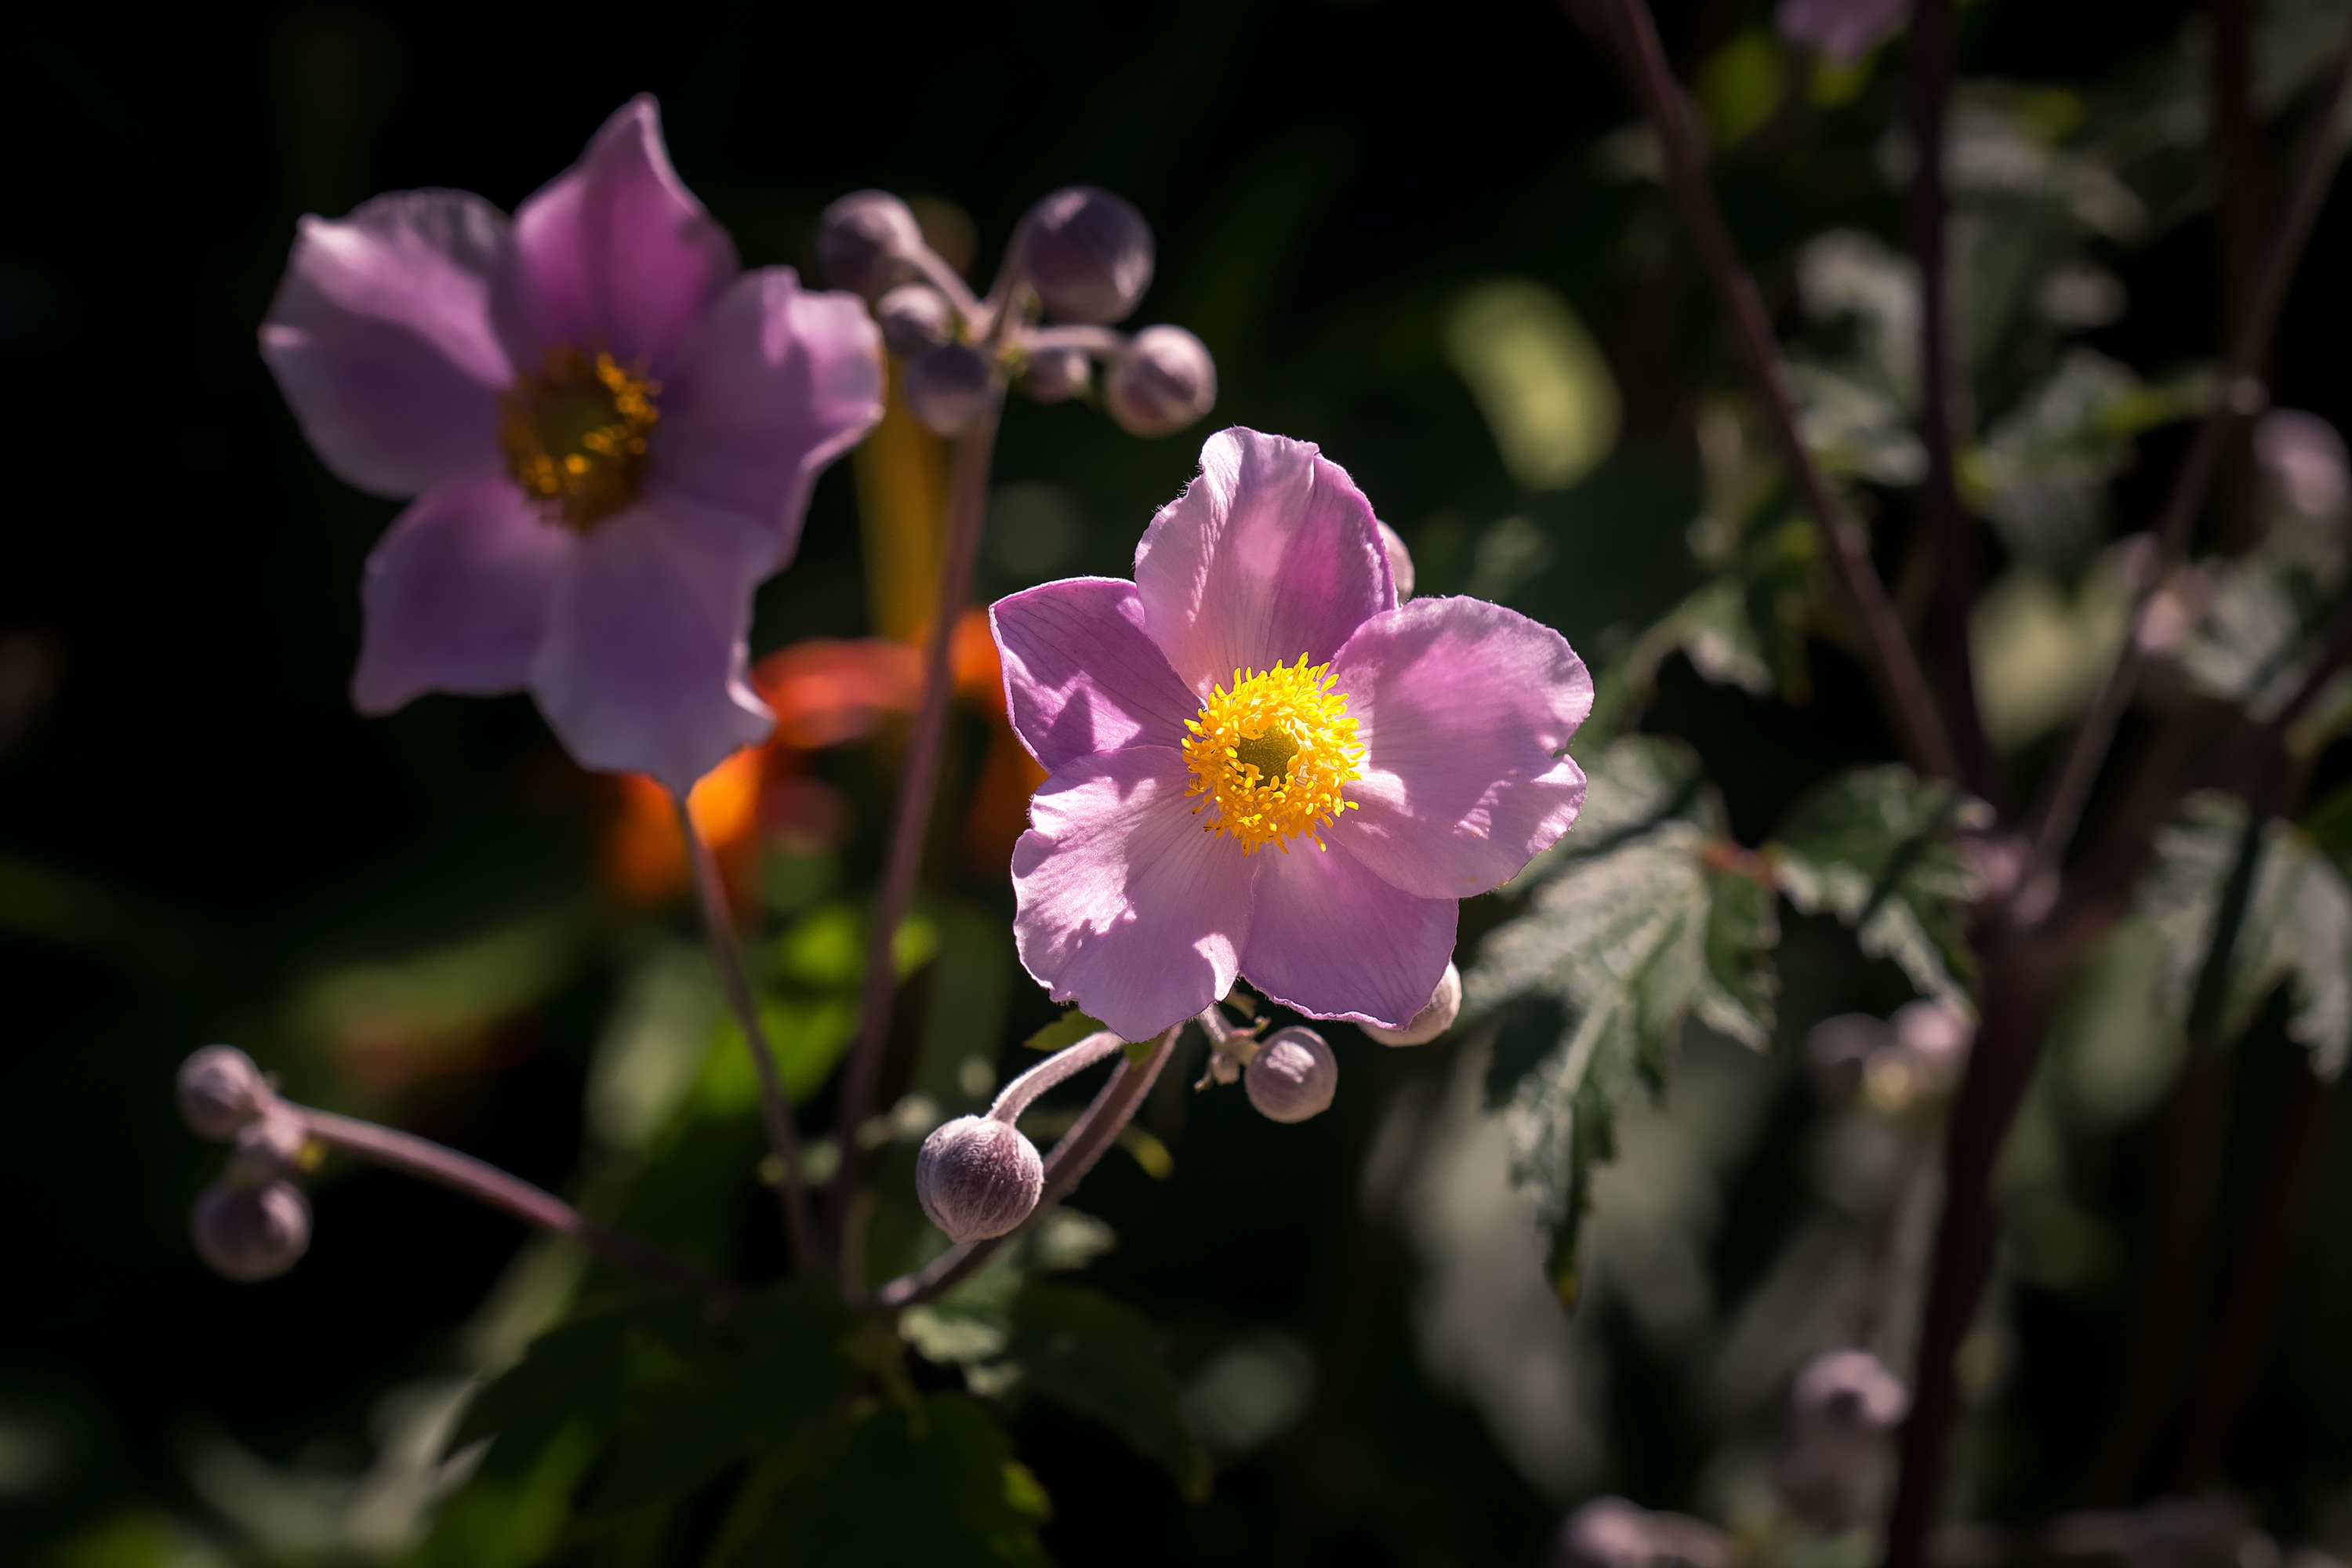
nature, blossom, plant, flower, petal, bloom, summer, autumn, botany, garden, pink, close, flora, wildflower, anemone, flower garden, late summer, pink flower, macro photography, ornamental plant, garden plant, pink petals, in the garden, flowering plant, schnittblume, fall anemone, anemone pink, land plant